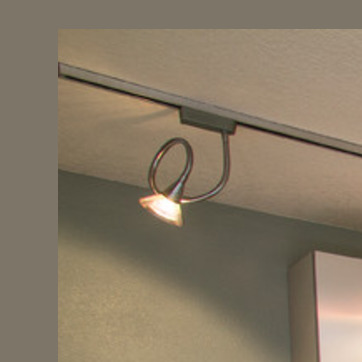
Material: metal